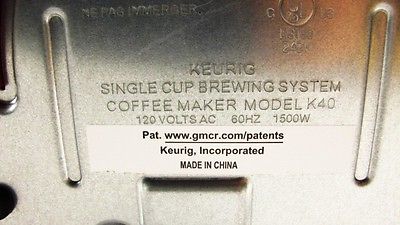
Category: coffee maker